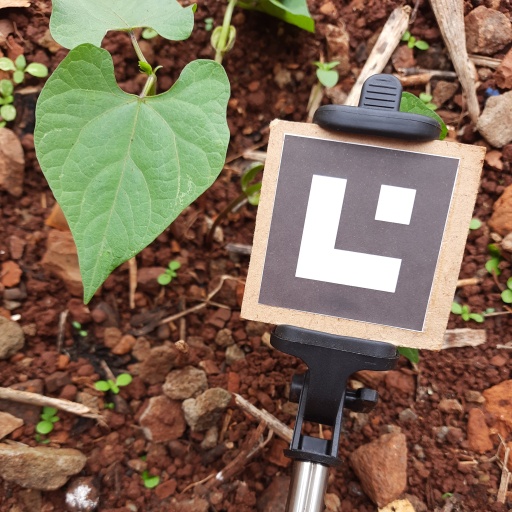
Observations: flat surface, no eating holes, under cloudy sky